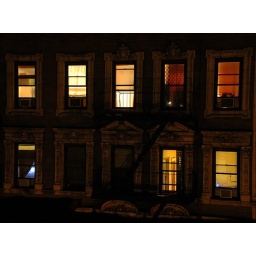
BBQ with Ingrid and Wolfgang on the roof of their building in Harlem...